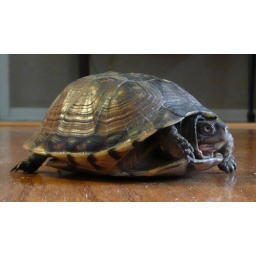
Turtle rescued from road near my parents' home and set free in the backyard.